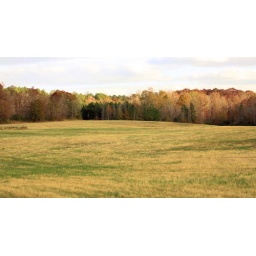
This is looking back across the field beside home... my house is to the left.. out of frame.